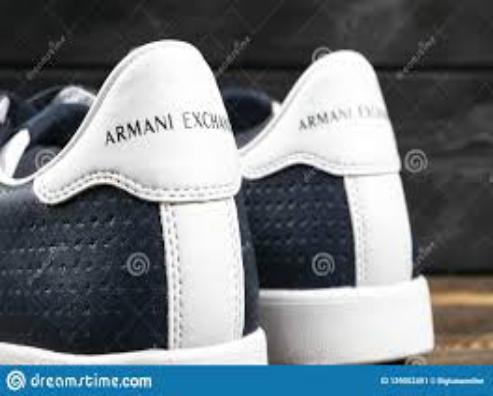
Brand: Armani Exchange
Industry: Clothes